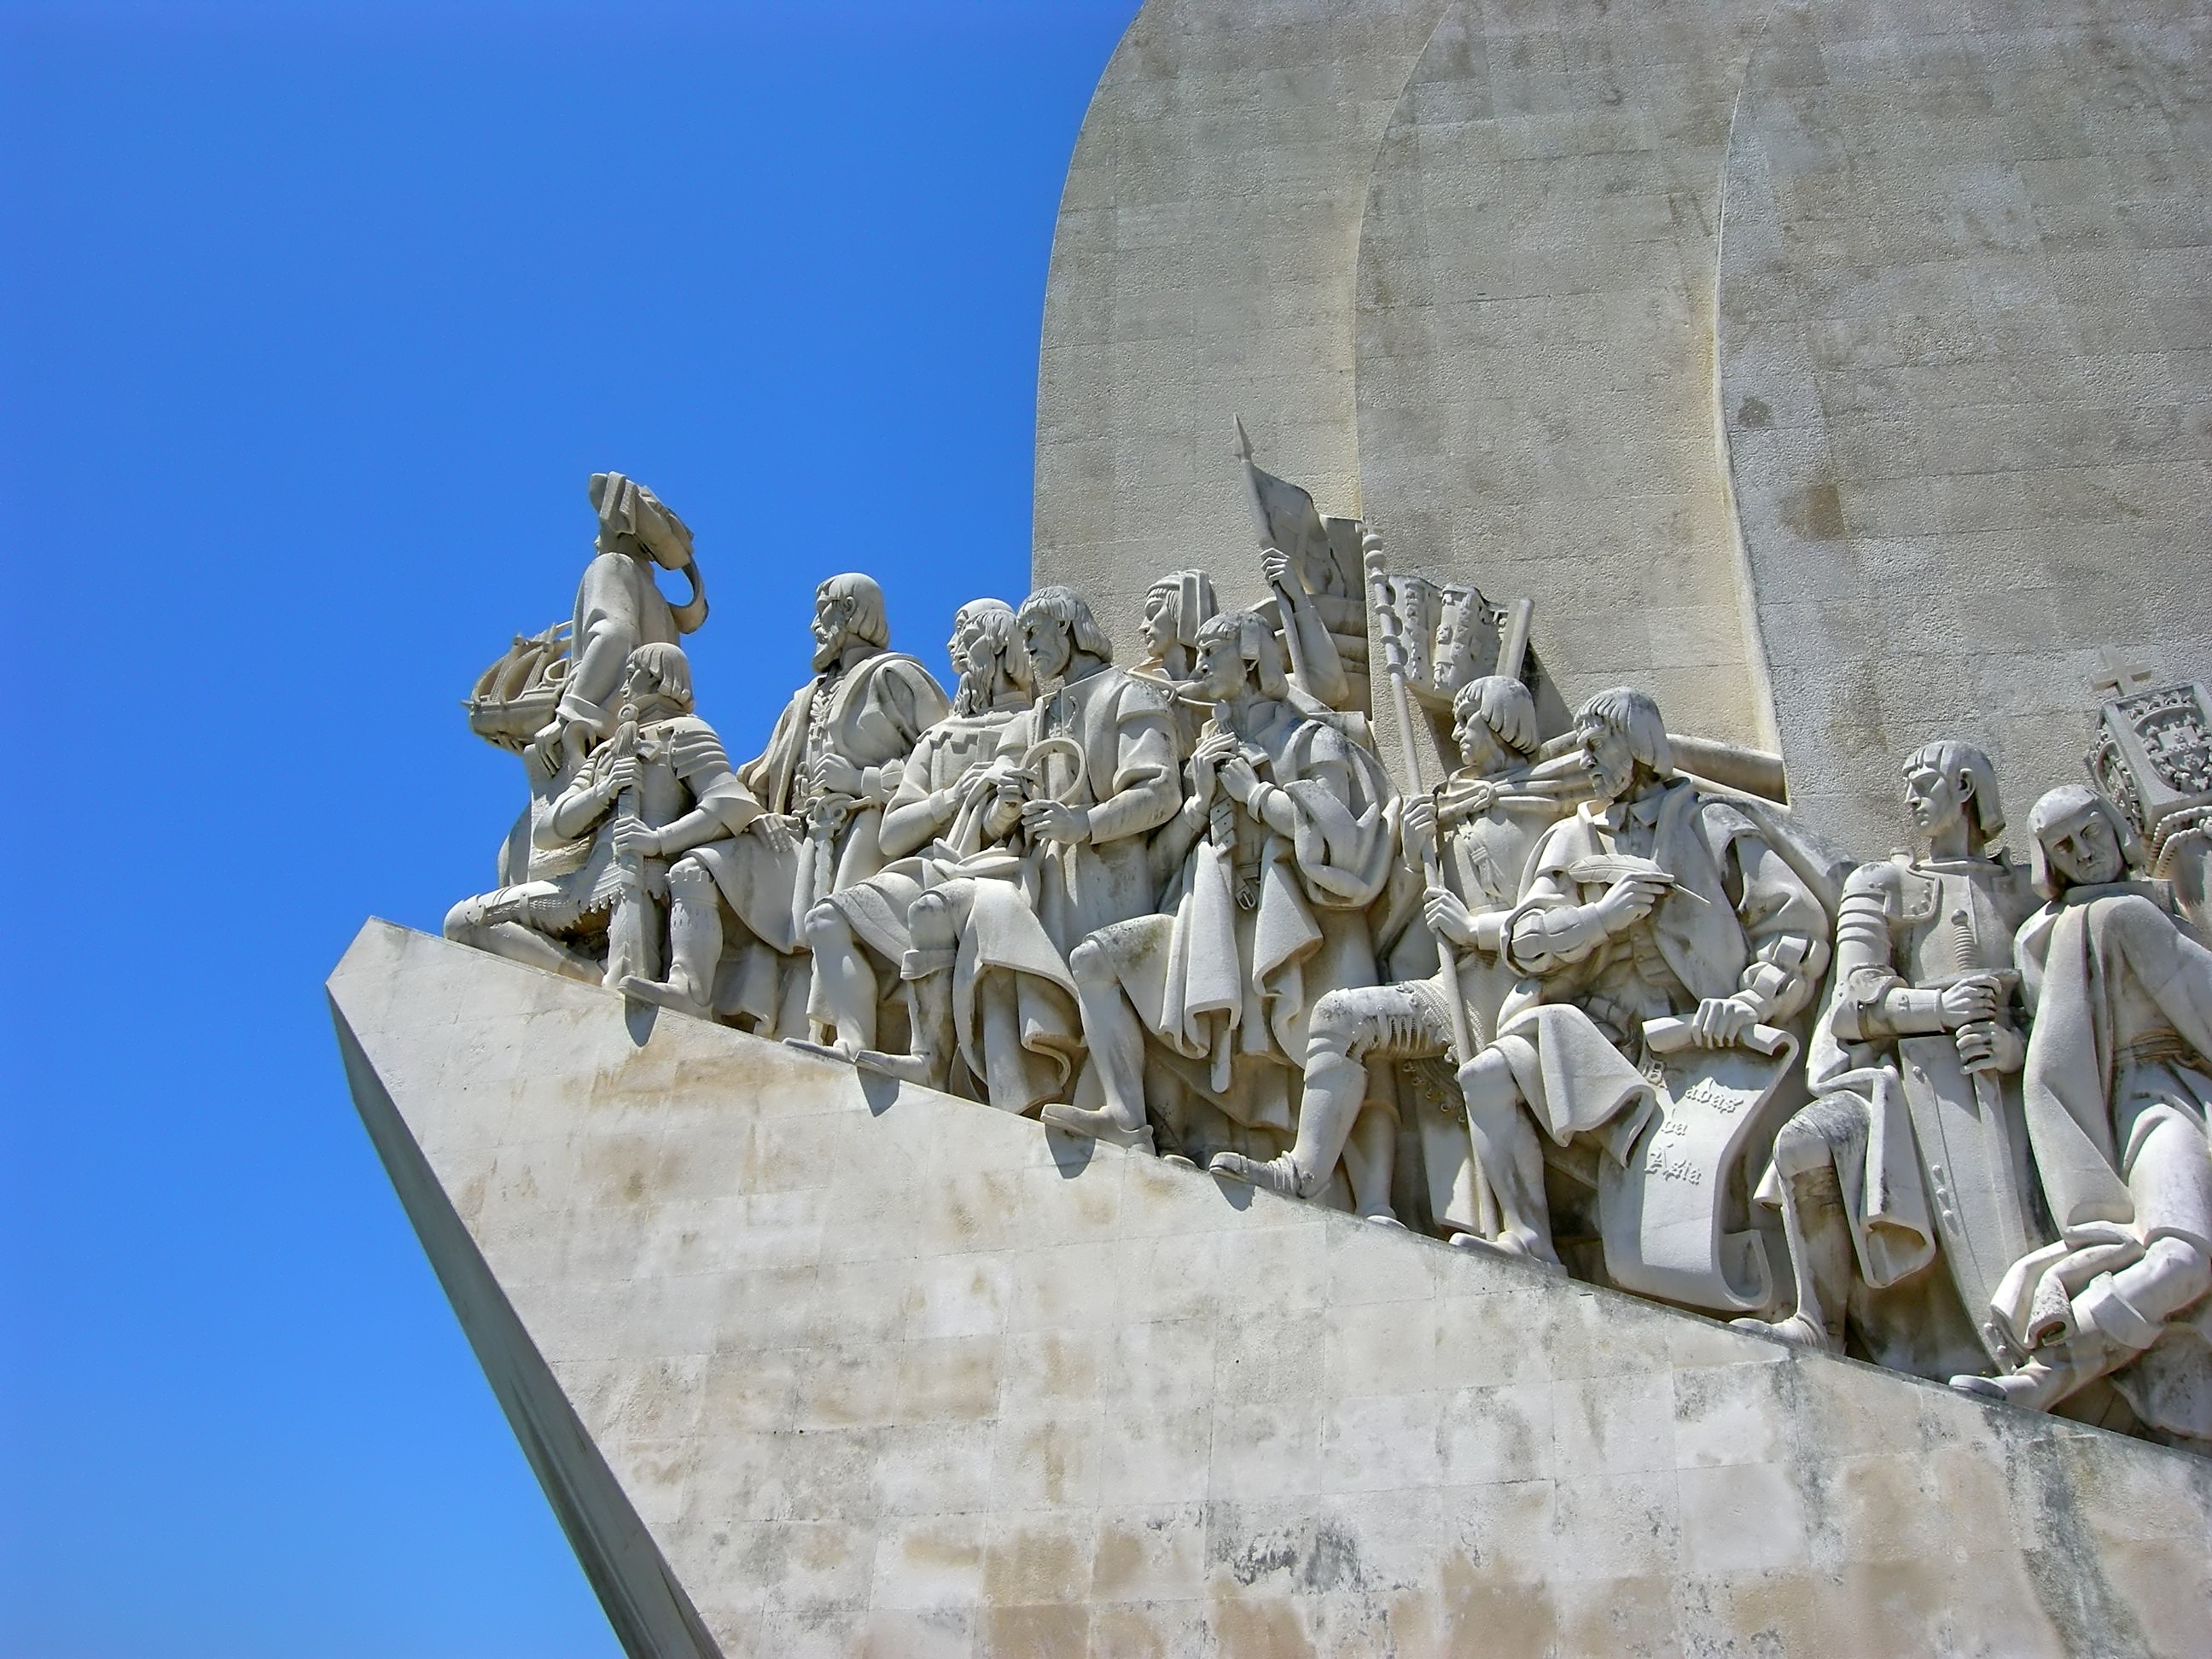
adventure, city, monument, statue, landmark, sculpture, memorial, art, temple, portugal, history, maritime, relief, lisbon, browser, ancient history